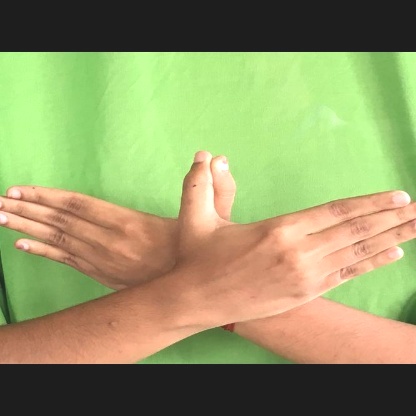
Mudra: Garuda